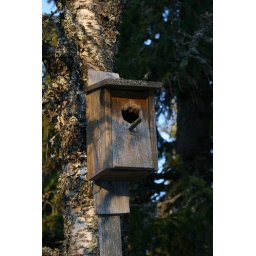
No birds in the bird house today. Christmas 2006 - Norefjell, Norway